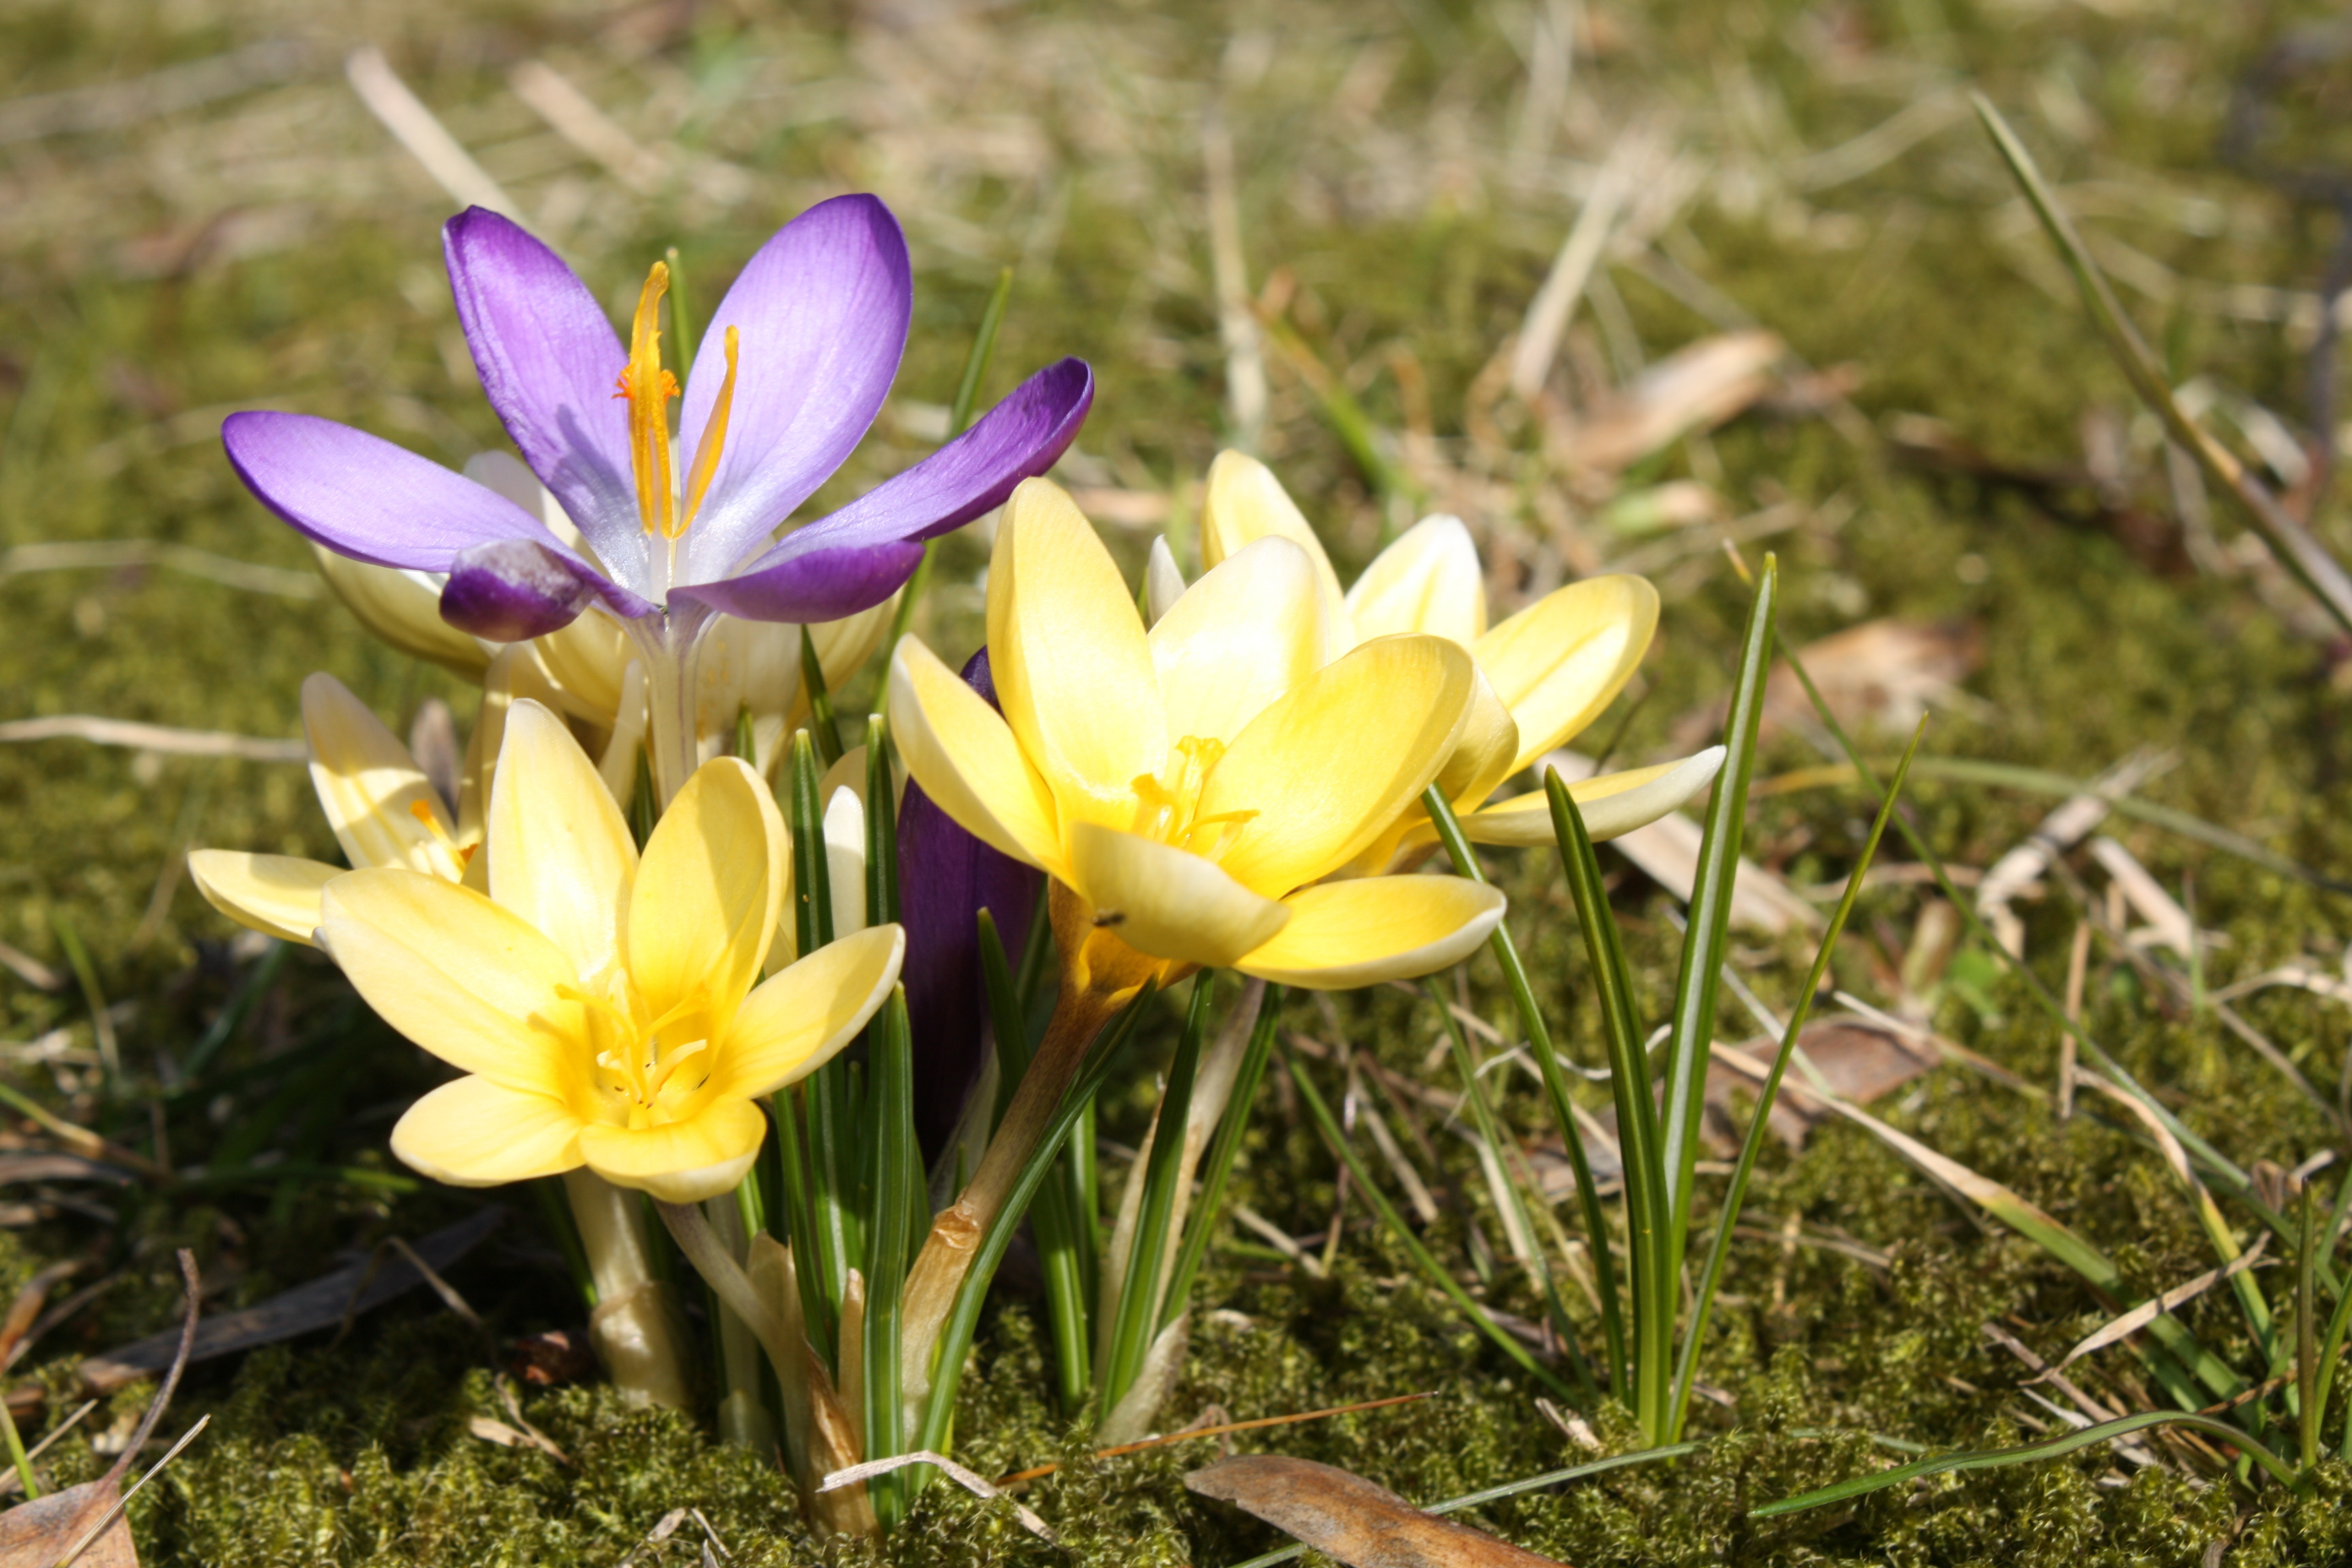
nature, blossom, plant, meadow, flower, purple, petal, bloom, spring, macro, botany, yellow, flora, wildflower, flowers, crocus, flowering plant, land plant, iris family, fawn lily